Languages of the United States

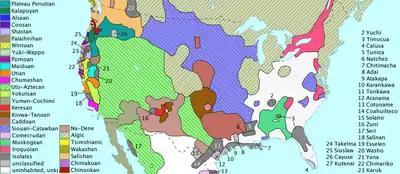
Map showing language families of the US prior to European settlement.

Native American languages predate European settlement of the New World. In a few parts of the U.S. (mostly on Indian reservations), they continue to be spoken fluently. Most of these languages are endangered, although there are efforts to revive them. Normally the fewer the speakers of a language the greater the degree of endangerment, but there are many small Native American language communities in the Southwest (Arizona and New Mexico) which continue to thrive despite their small size.